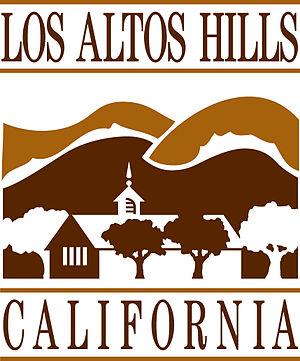
Los Altos Hills est une municipalité située dans le comté de Santa Clara, en Californie, aux États-Unis. Sa population est de 7 902 habitants au recensement de 2000. La ville est exclusivement résidentielle et dépend de Los Altos et du gouvernement du comté pour de nombreux services, dont les secteurs commerciaux ou industriels.